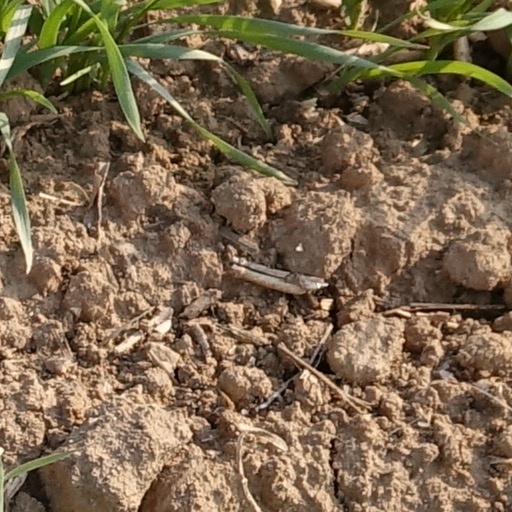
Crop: wheat